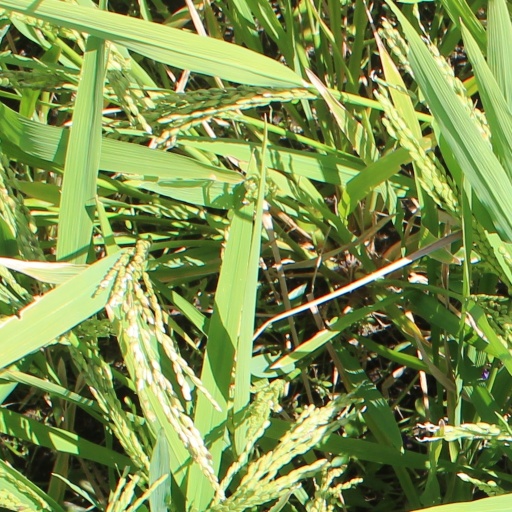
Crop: rice